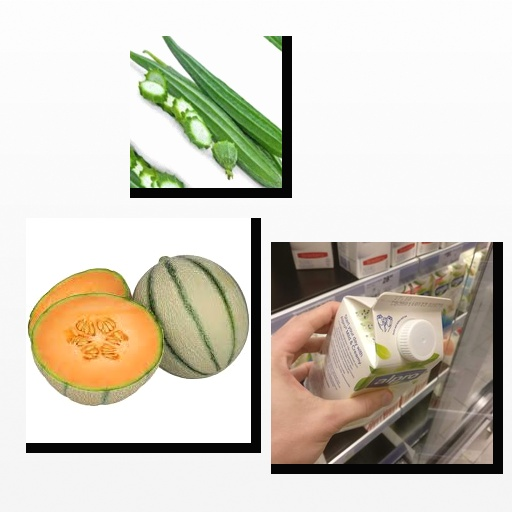
Food items: sponge_gourd, cantaloupe, soyghurt